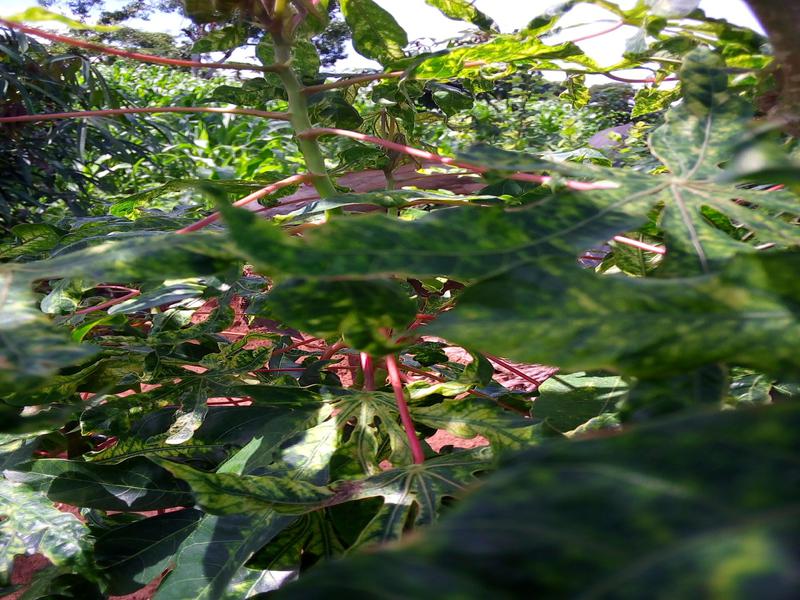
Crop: cassava
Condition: mosaic_disease